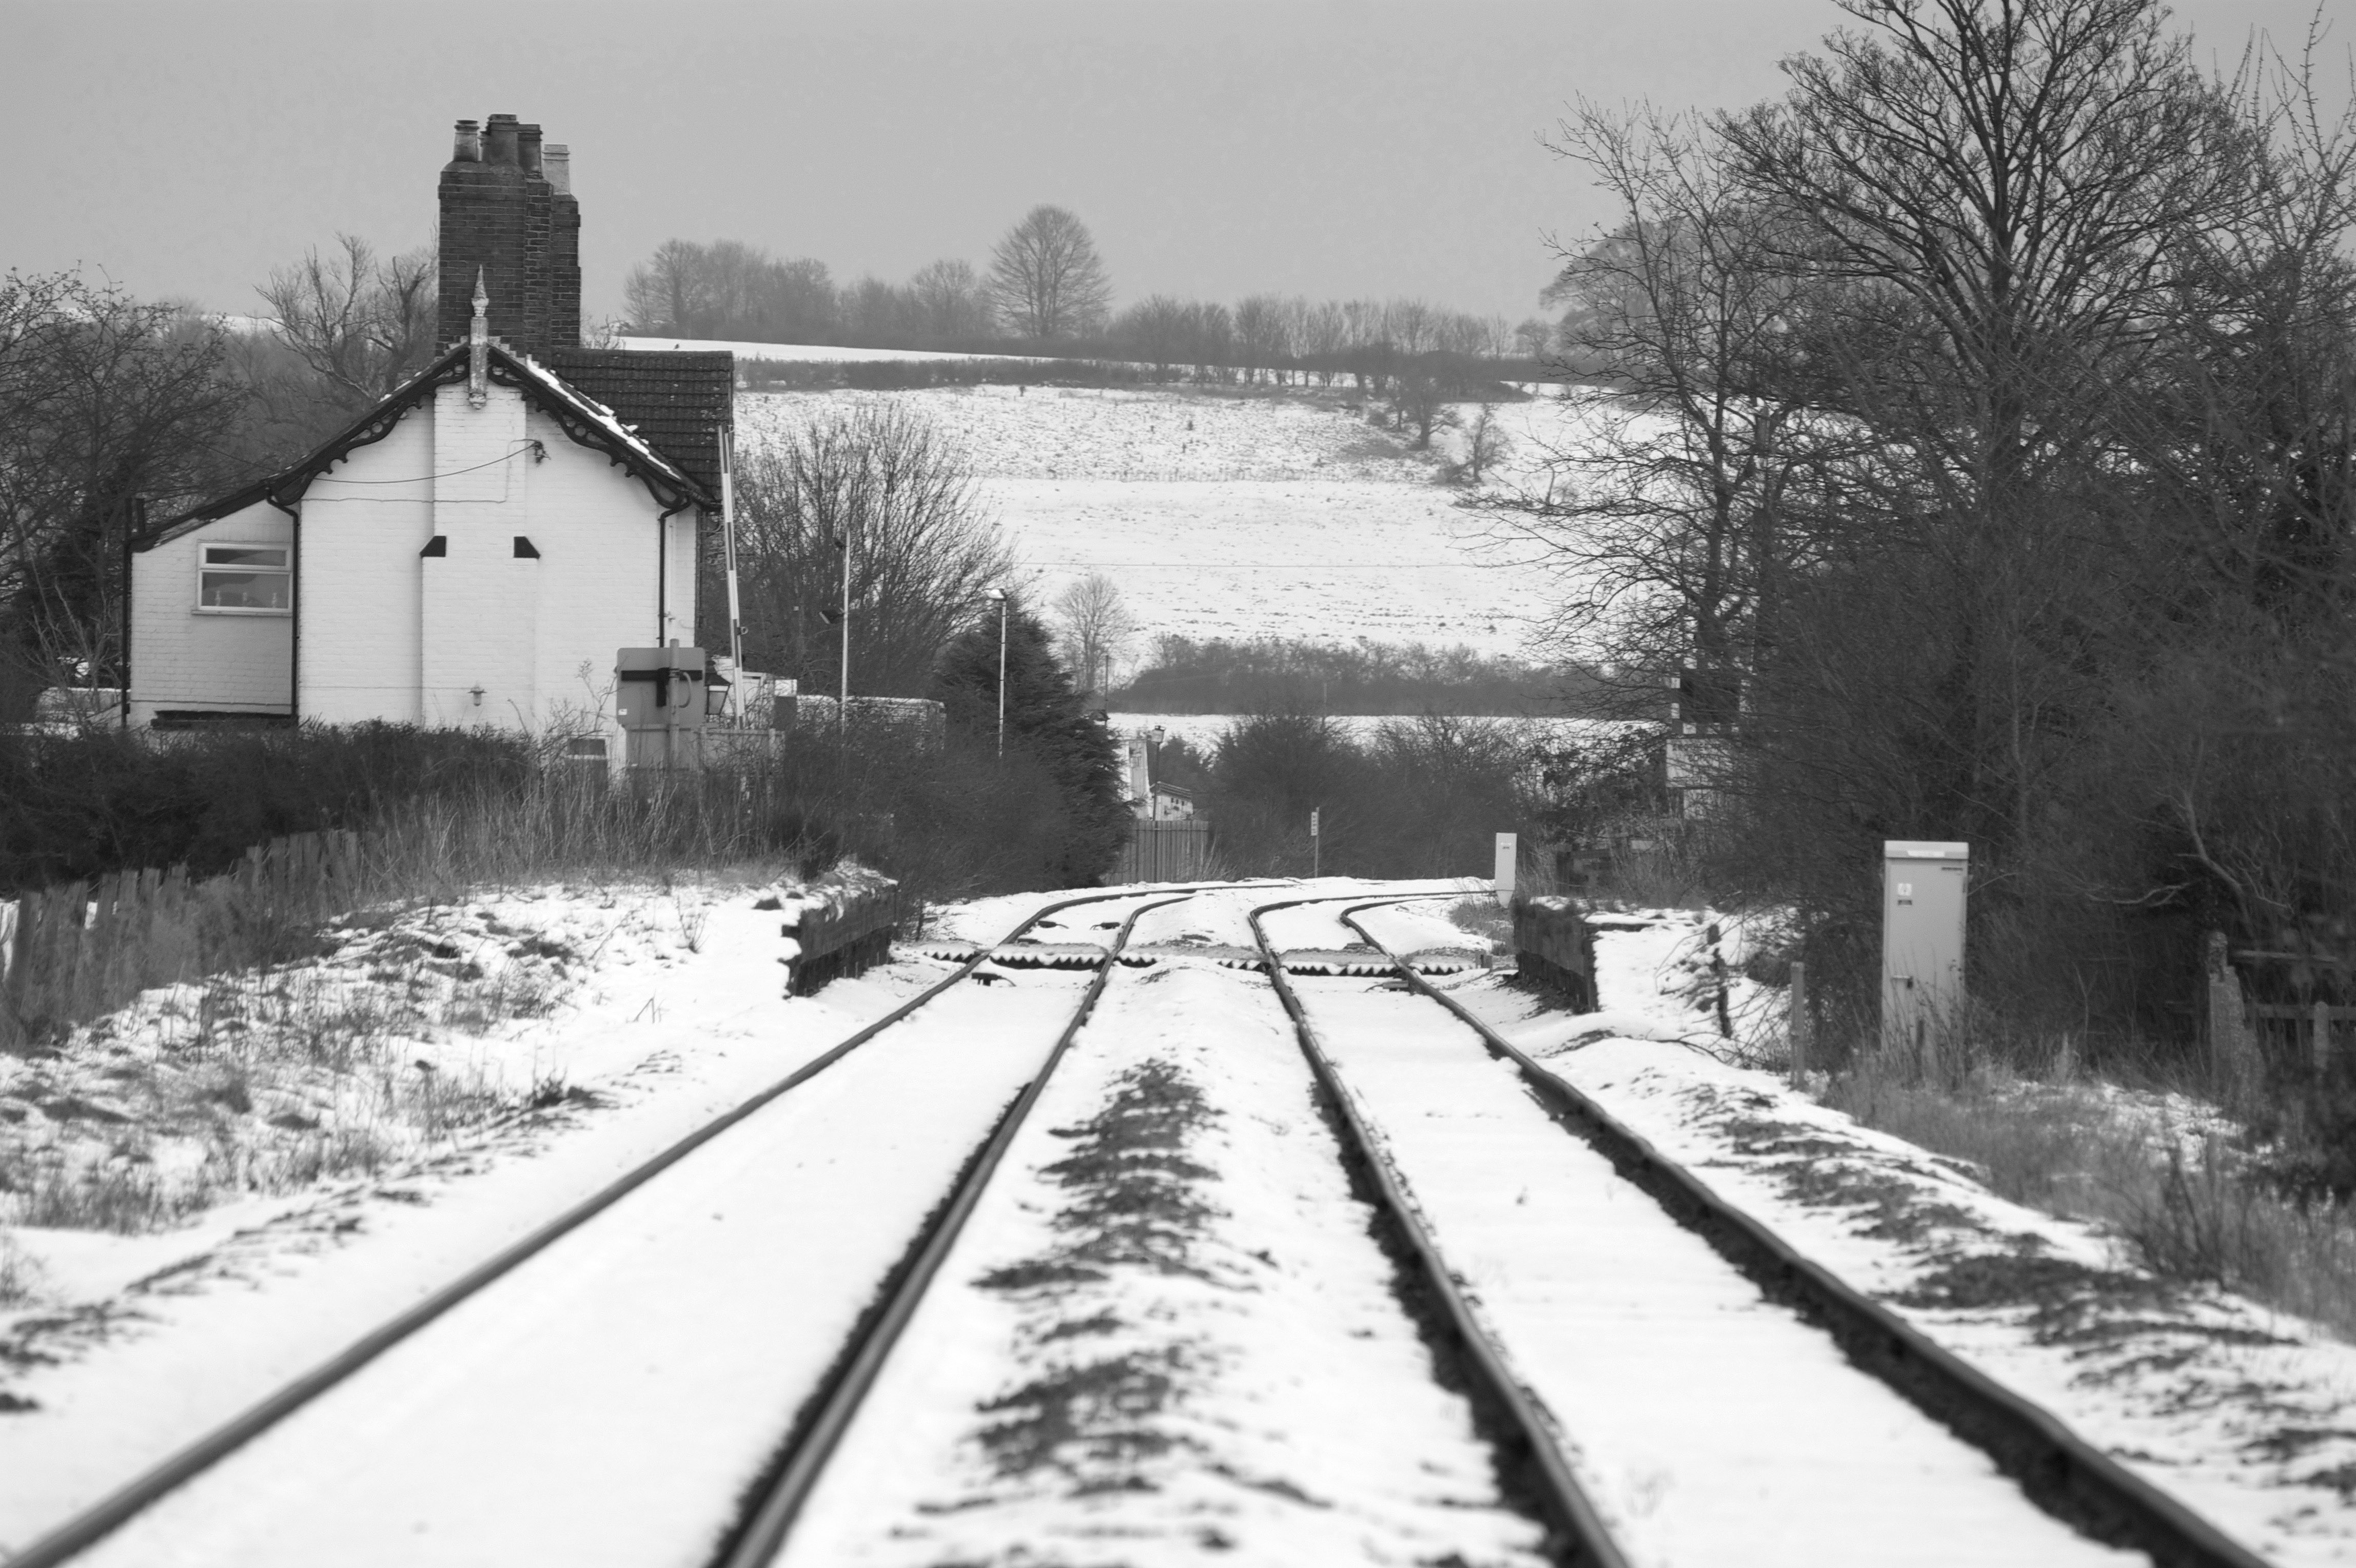
snow, winter, black and white, track, railway, white, field, house, hill, rail, train, transport, vehicle, weather, black, monochrome, lane, season, blackwhite, rail transport, monochrome photography, residential area, rolling stock